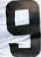
Number: 9